The Bluejacket's Manual

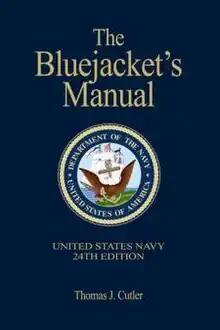
24th Edition Hardcover

The Bluejacket's Manual is the basic handbook for United States Navy personnel. First issued in 1902 to teach recruits about naval procedures and life and offer a reference for active sailors, it has become the "bible" for Navy personnel, providing information about a wide range of Navy topics. The current edition is the 26th, published in 2023.